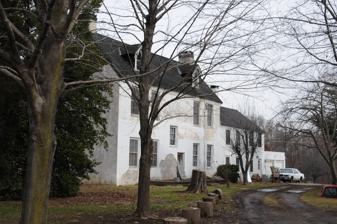
Building: W. Casperson House
Country: United States of America
Year built: 1835
Historic house in Delaware, United States United States historic place W. Casperson House U.S. National Register of Historic Places Show map of Delaware Show map of the United States Location 1600 Red Lion Rd. , St. Georges, Delaware Coordinates 39°35′25″N 75°40′26″W / 39.590407°N 75.673953°W / 39.590407; -75.673953 Area 22 acres (8.9 ha) Built c. 1835 ( 1835 ) Architectural style Center-hall plan MPS Red Lion Hundred MRA NRHP reference No. 82002355 Added to NRHP April 8, 1982 W. Casperson House is a historic home located at St. Georges , New Castle County, Delaware .  It was built about 1835, and is a 2 + 1 ⁄ 2 -story, five bay brick erection with a center hall plan.  It has a low two-story wing.  Both sections have a gable roof with dormers. It was added to the National Register of Historic Places in 1982. References